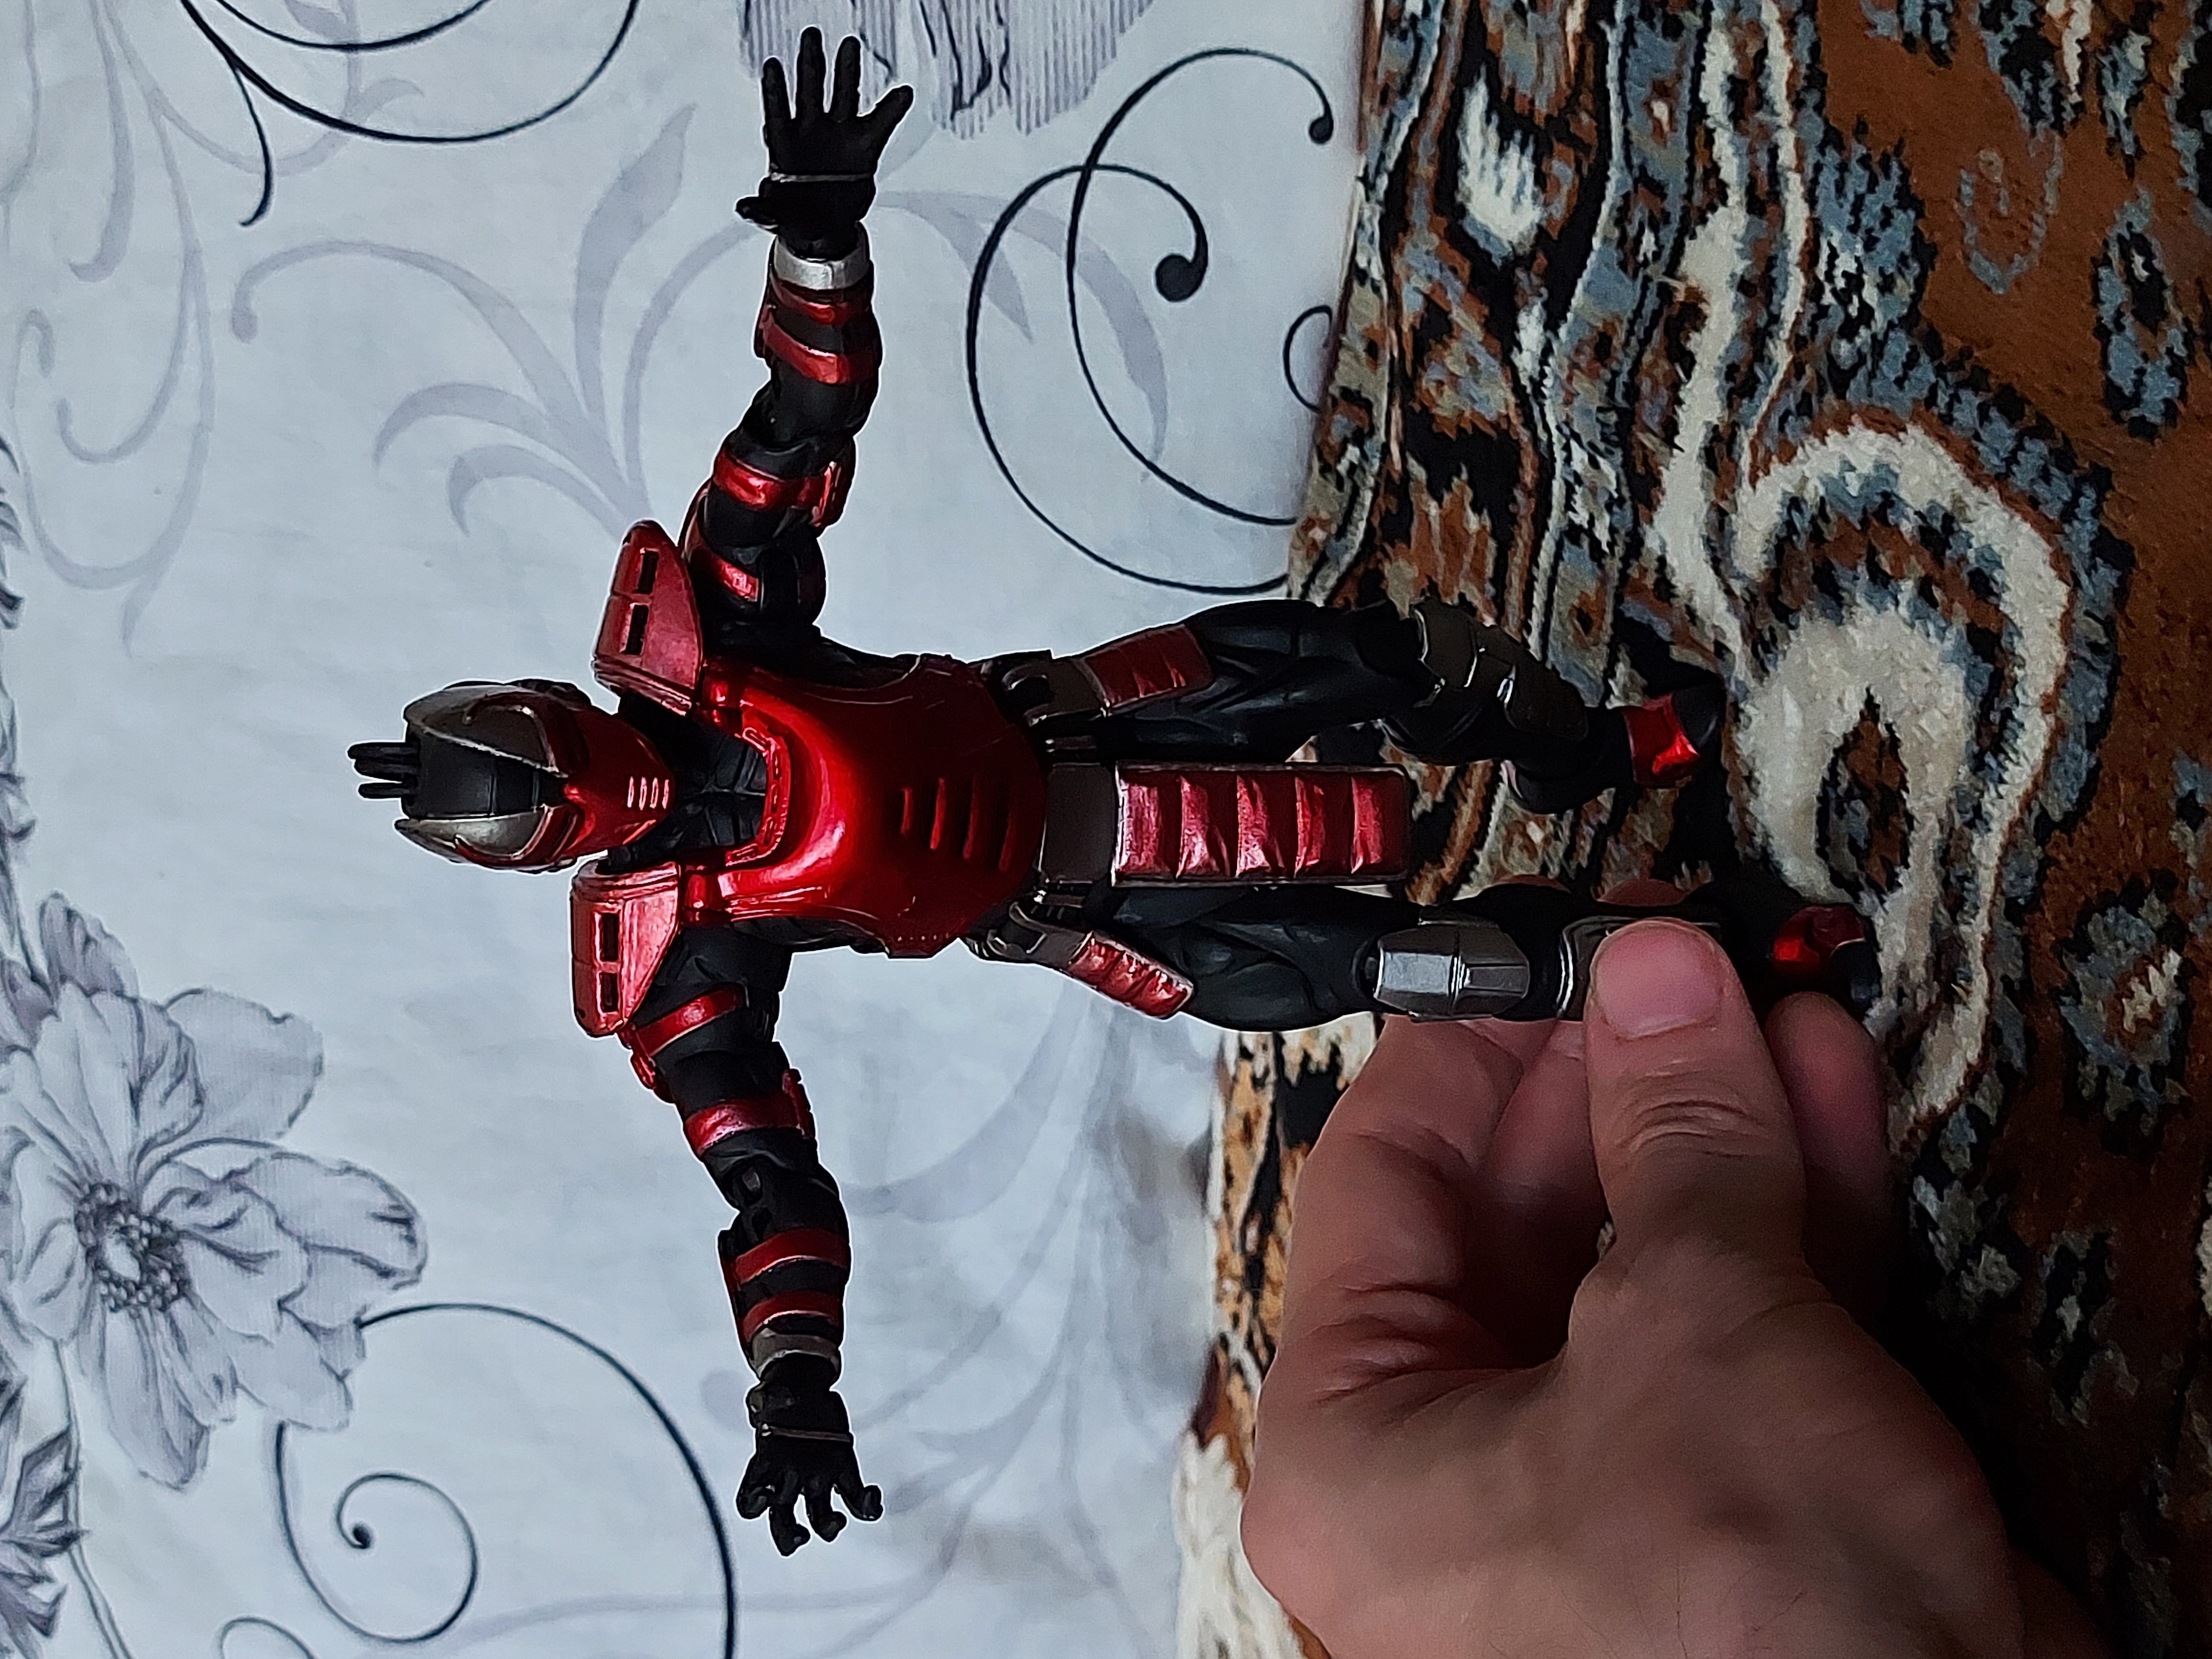
Shokan, storm, collectibles, warrior, fighter, action, figure, gesture, art, sleeve, pattern, carmine, visual arts, fictional character, painting, illustration, drawing, nail, fiction, font, graphic design, graphics, cg artwork, action figure, ink, costume, costume design, flesh, thumb